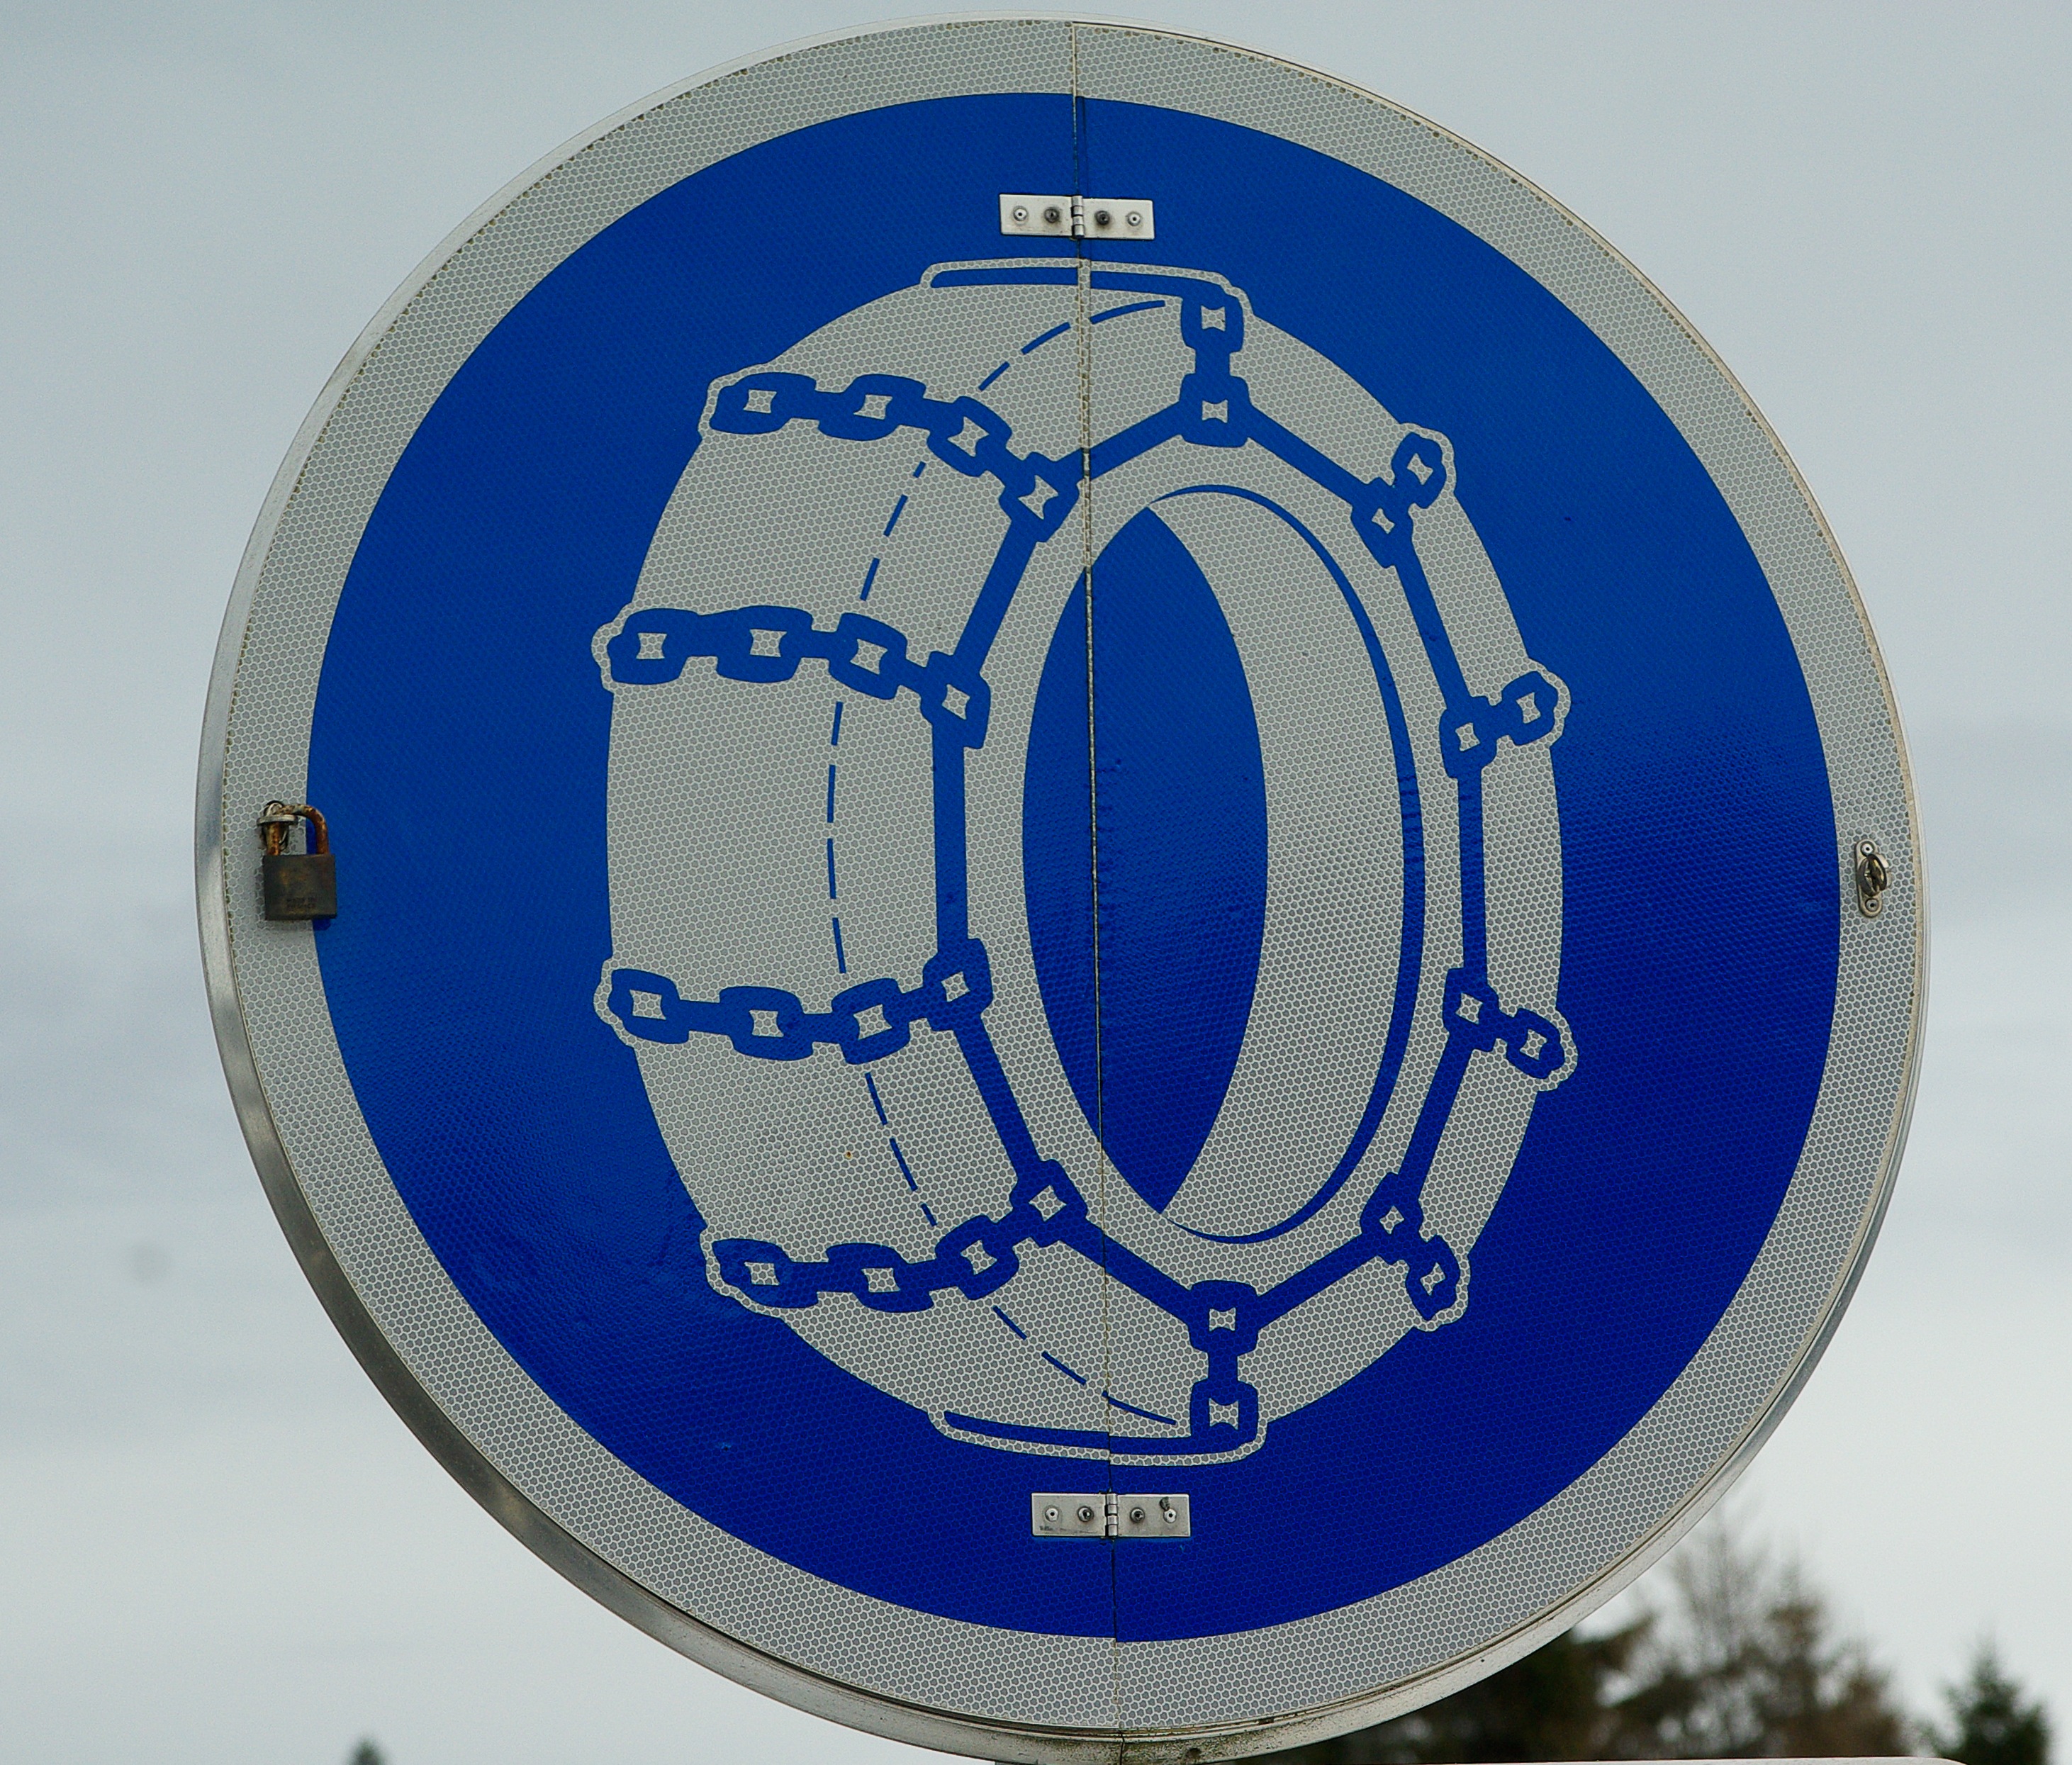
snow, wheel, number, blue, circle, road sign, tires, chains, trademark, panel